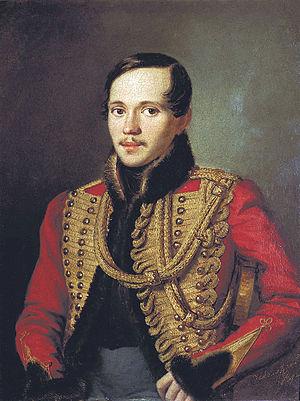
Le régiment de hussards de la Garde impériale était un régiment de cavalerie de la garde impériale russe.
Mikhaïl Iourievitch Lermontov, né le 3 octobre 1814 à Moscou et mort le 15 juillet 1841 à Piatigorsk, est un poète, peintre, romancier et dramaturge russe, souvent appelé le « poète du Caucase ».